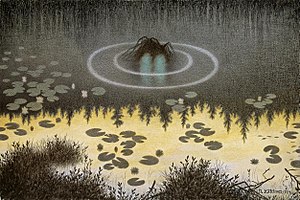
Nøkken / Nøkken i Norge
Theodor Kittelsens Nøkken gengiver væsenet, som han fremstilles i norsk folketro; Nasjonalgalleriet i Oslo.
Nøkken er ifølge skandinavisk folketro et overnaturligt væsen, der holder til i åer, elve og søer, hvor det lokker mennesker til med sit spil. Nøkken kan antage skikkelse af et hvilket som helst dyr med fire ben, men det siges at den ikke kan efterligne buen på hornene hos en vædder. De oftest forekommende skikkelser er et menneske eller en lille hest med meget lang hale. Hesten ville prøve at lokke et uvidende menneske til at røre sin hale. Gjorde man det, sad man fast, og nøkken ville kaste sig i vandet og drukne den ulyksalige.